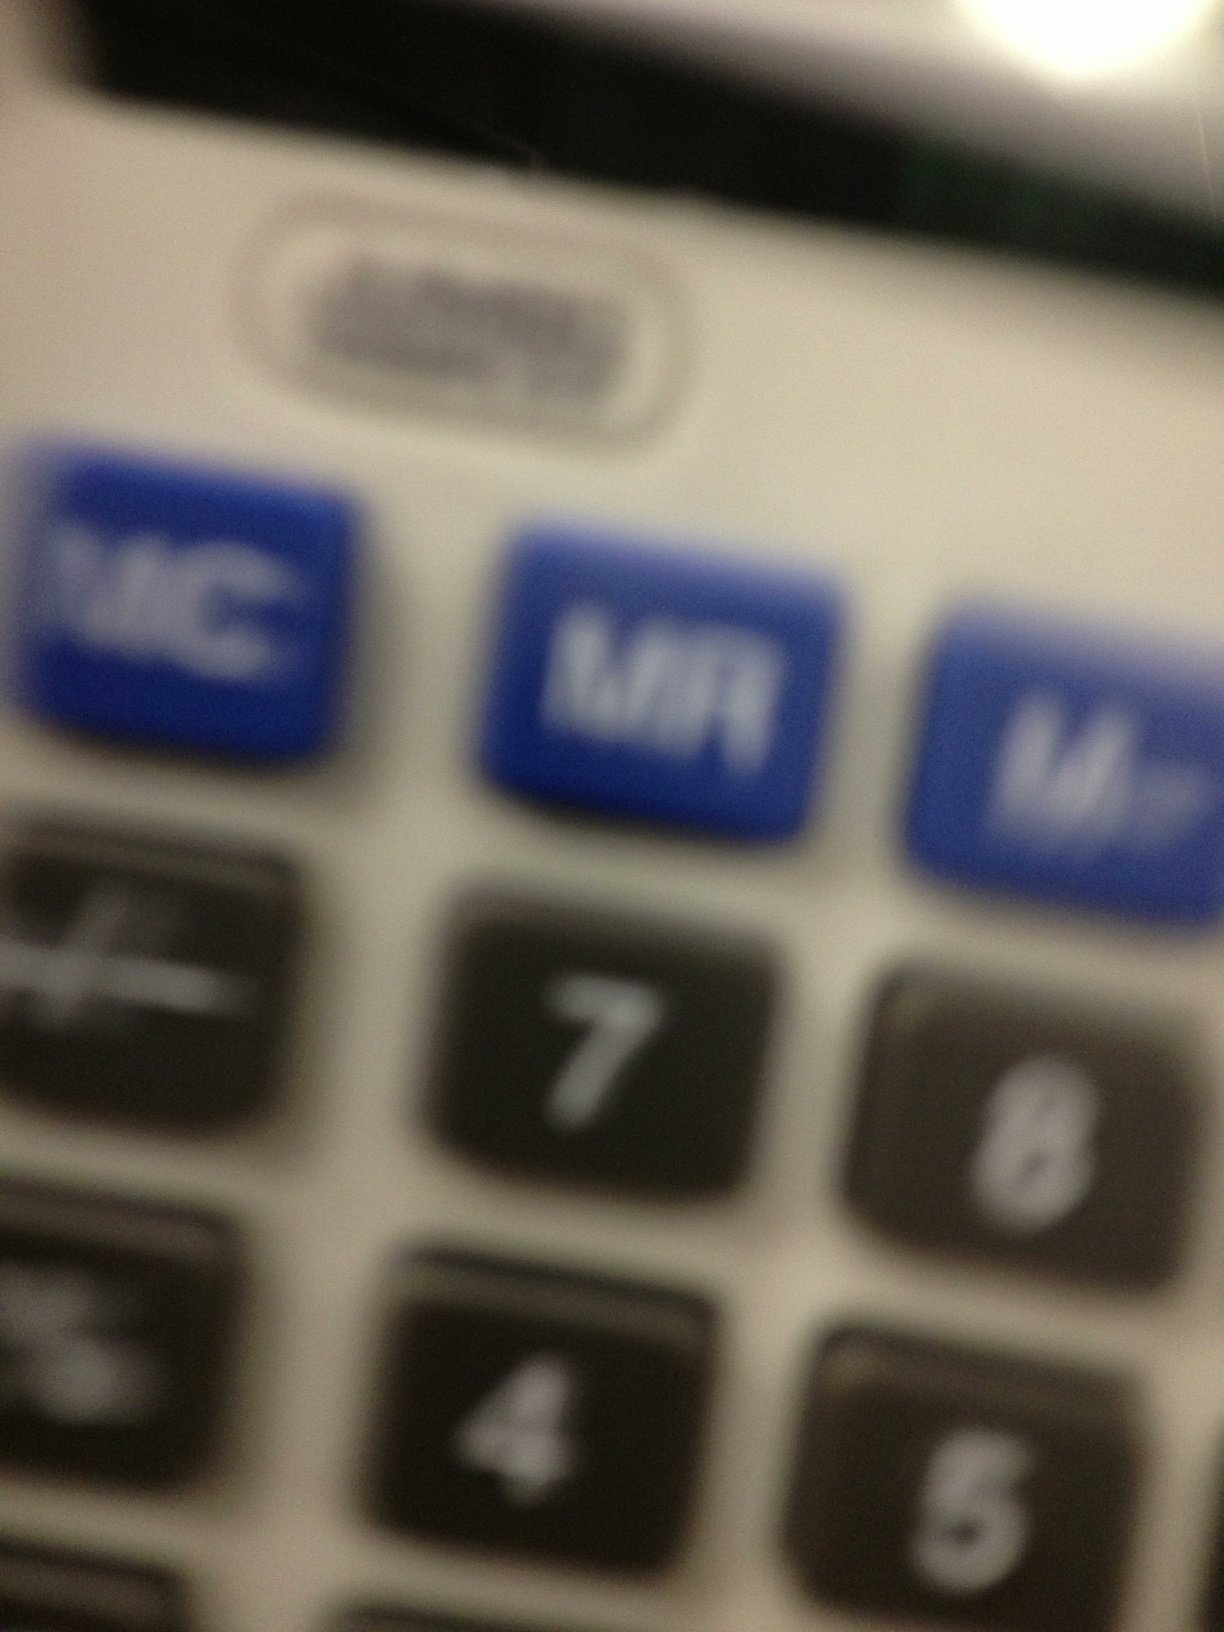Question: What is it?
Answer: calculator